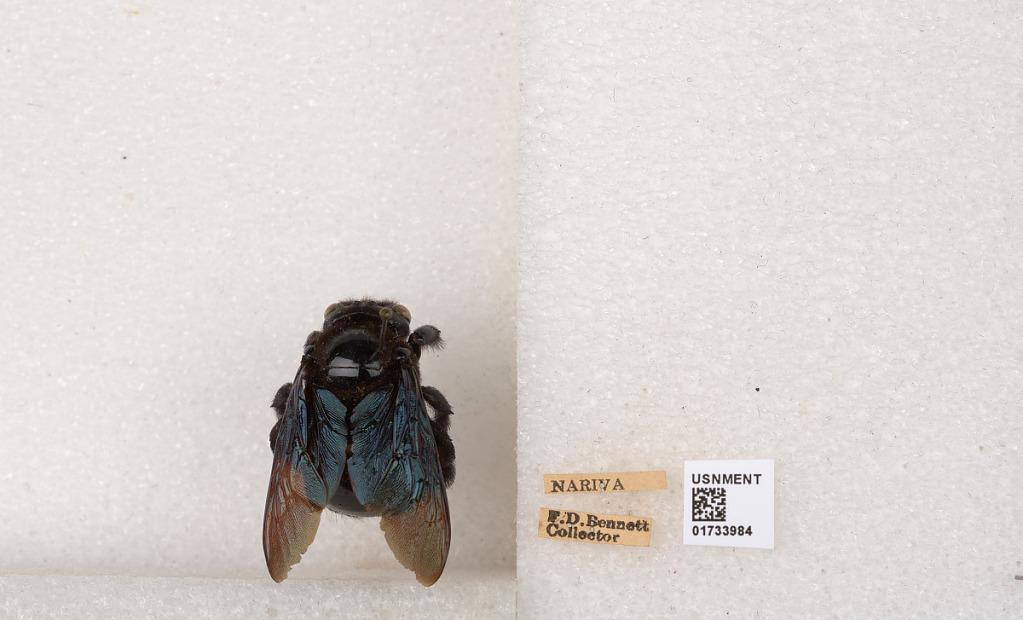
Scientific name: Xylocopa (Neoxylocopa) frontalis (Olivier)
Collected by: F. Bennett
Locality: Nariva